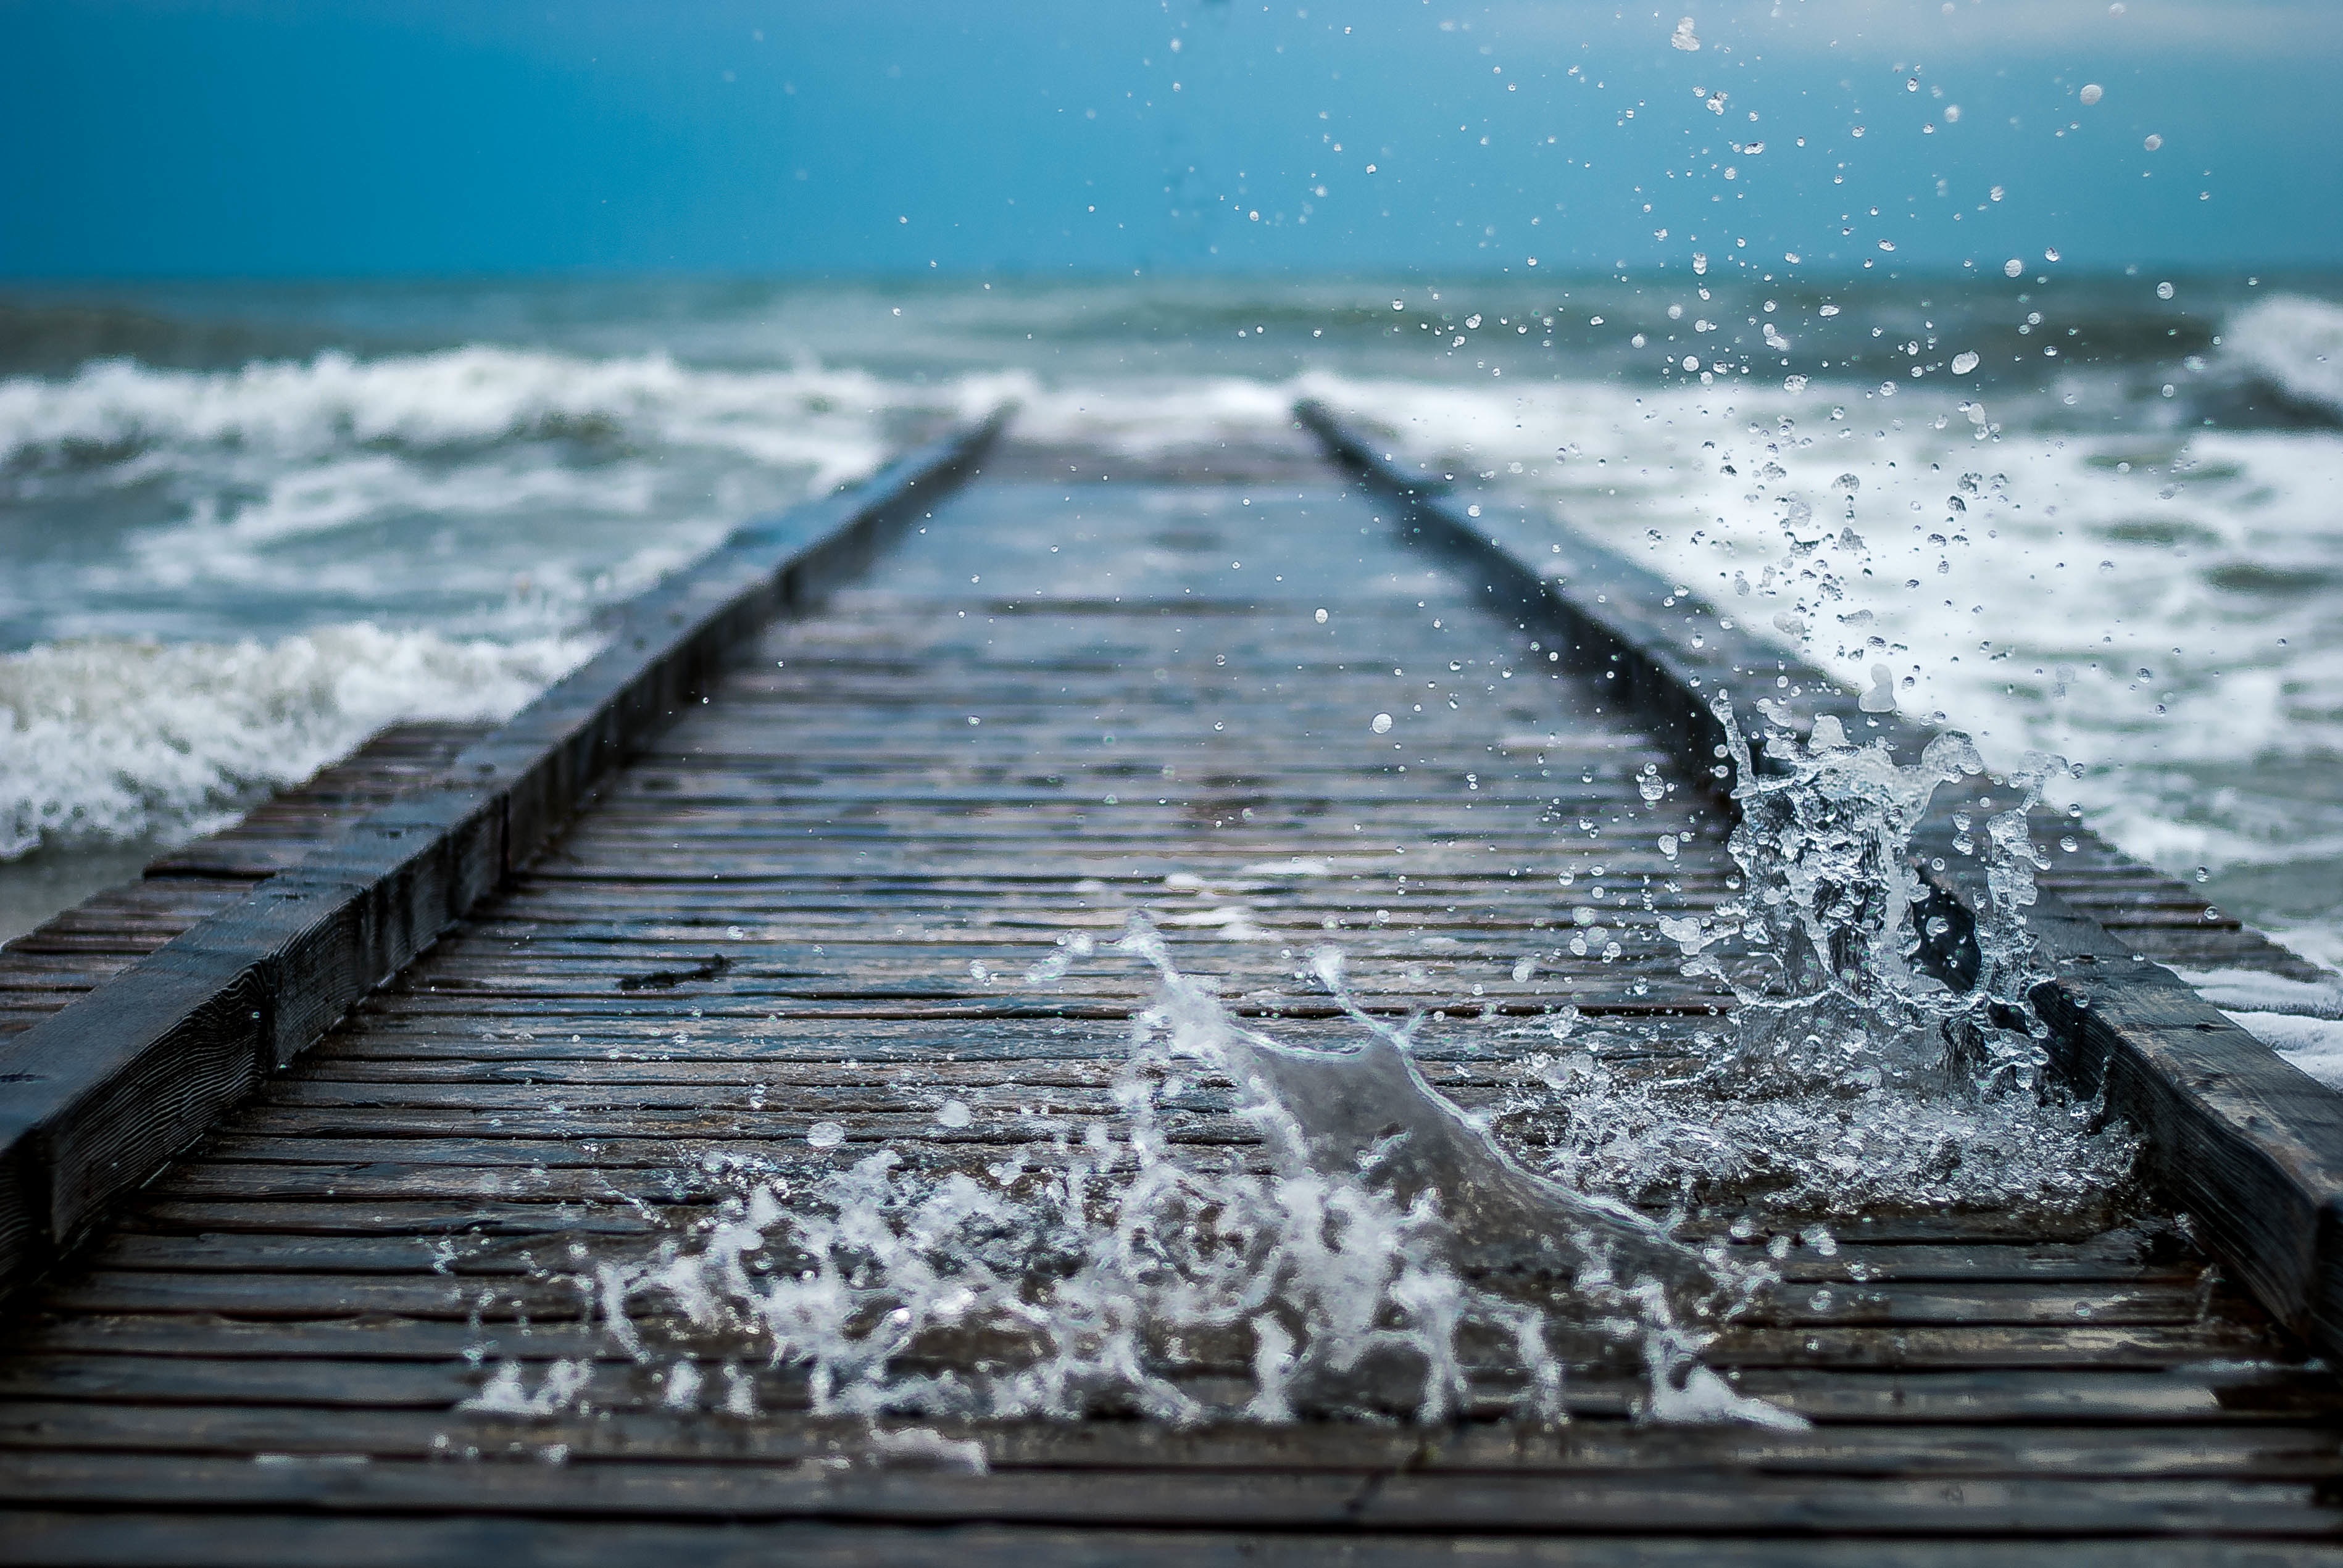
sea, coast, water, ocean, shore, wave, pier, ice, breakwater, wind wave